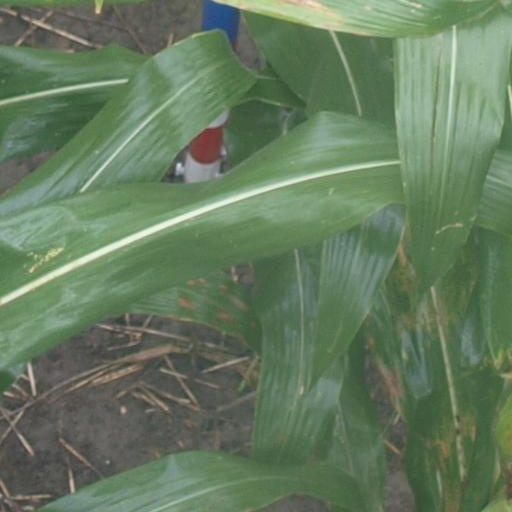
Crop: maize; corn